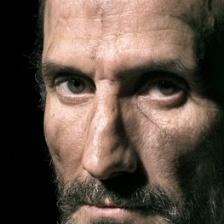
Label: faces